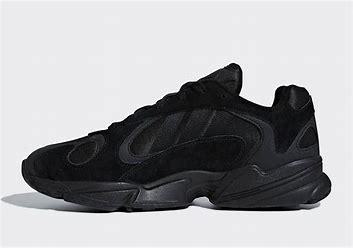
Brand: Adidas
Model: Yung 1